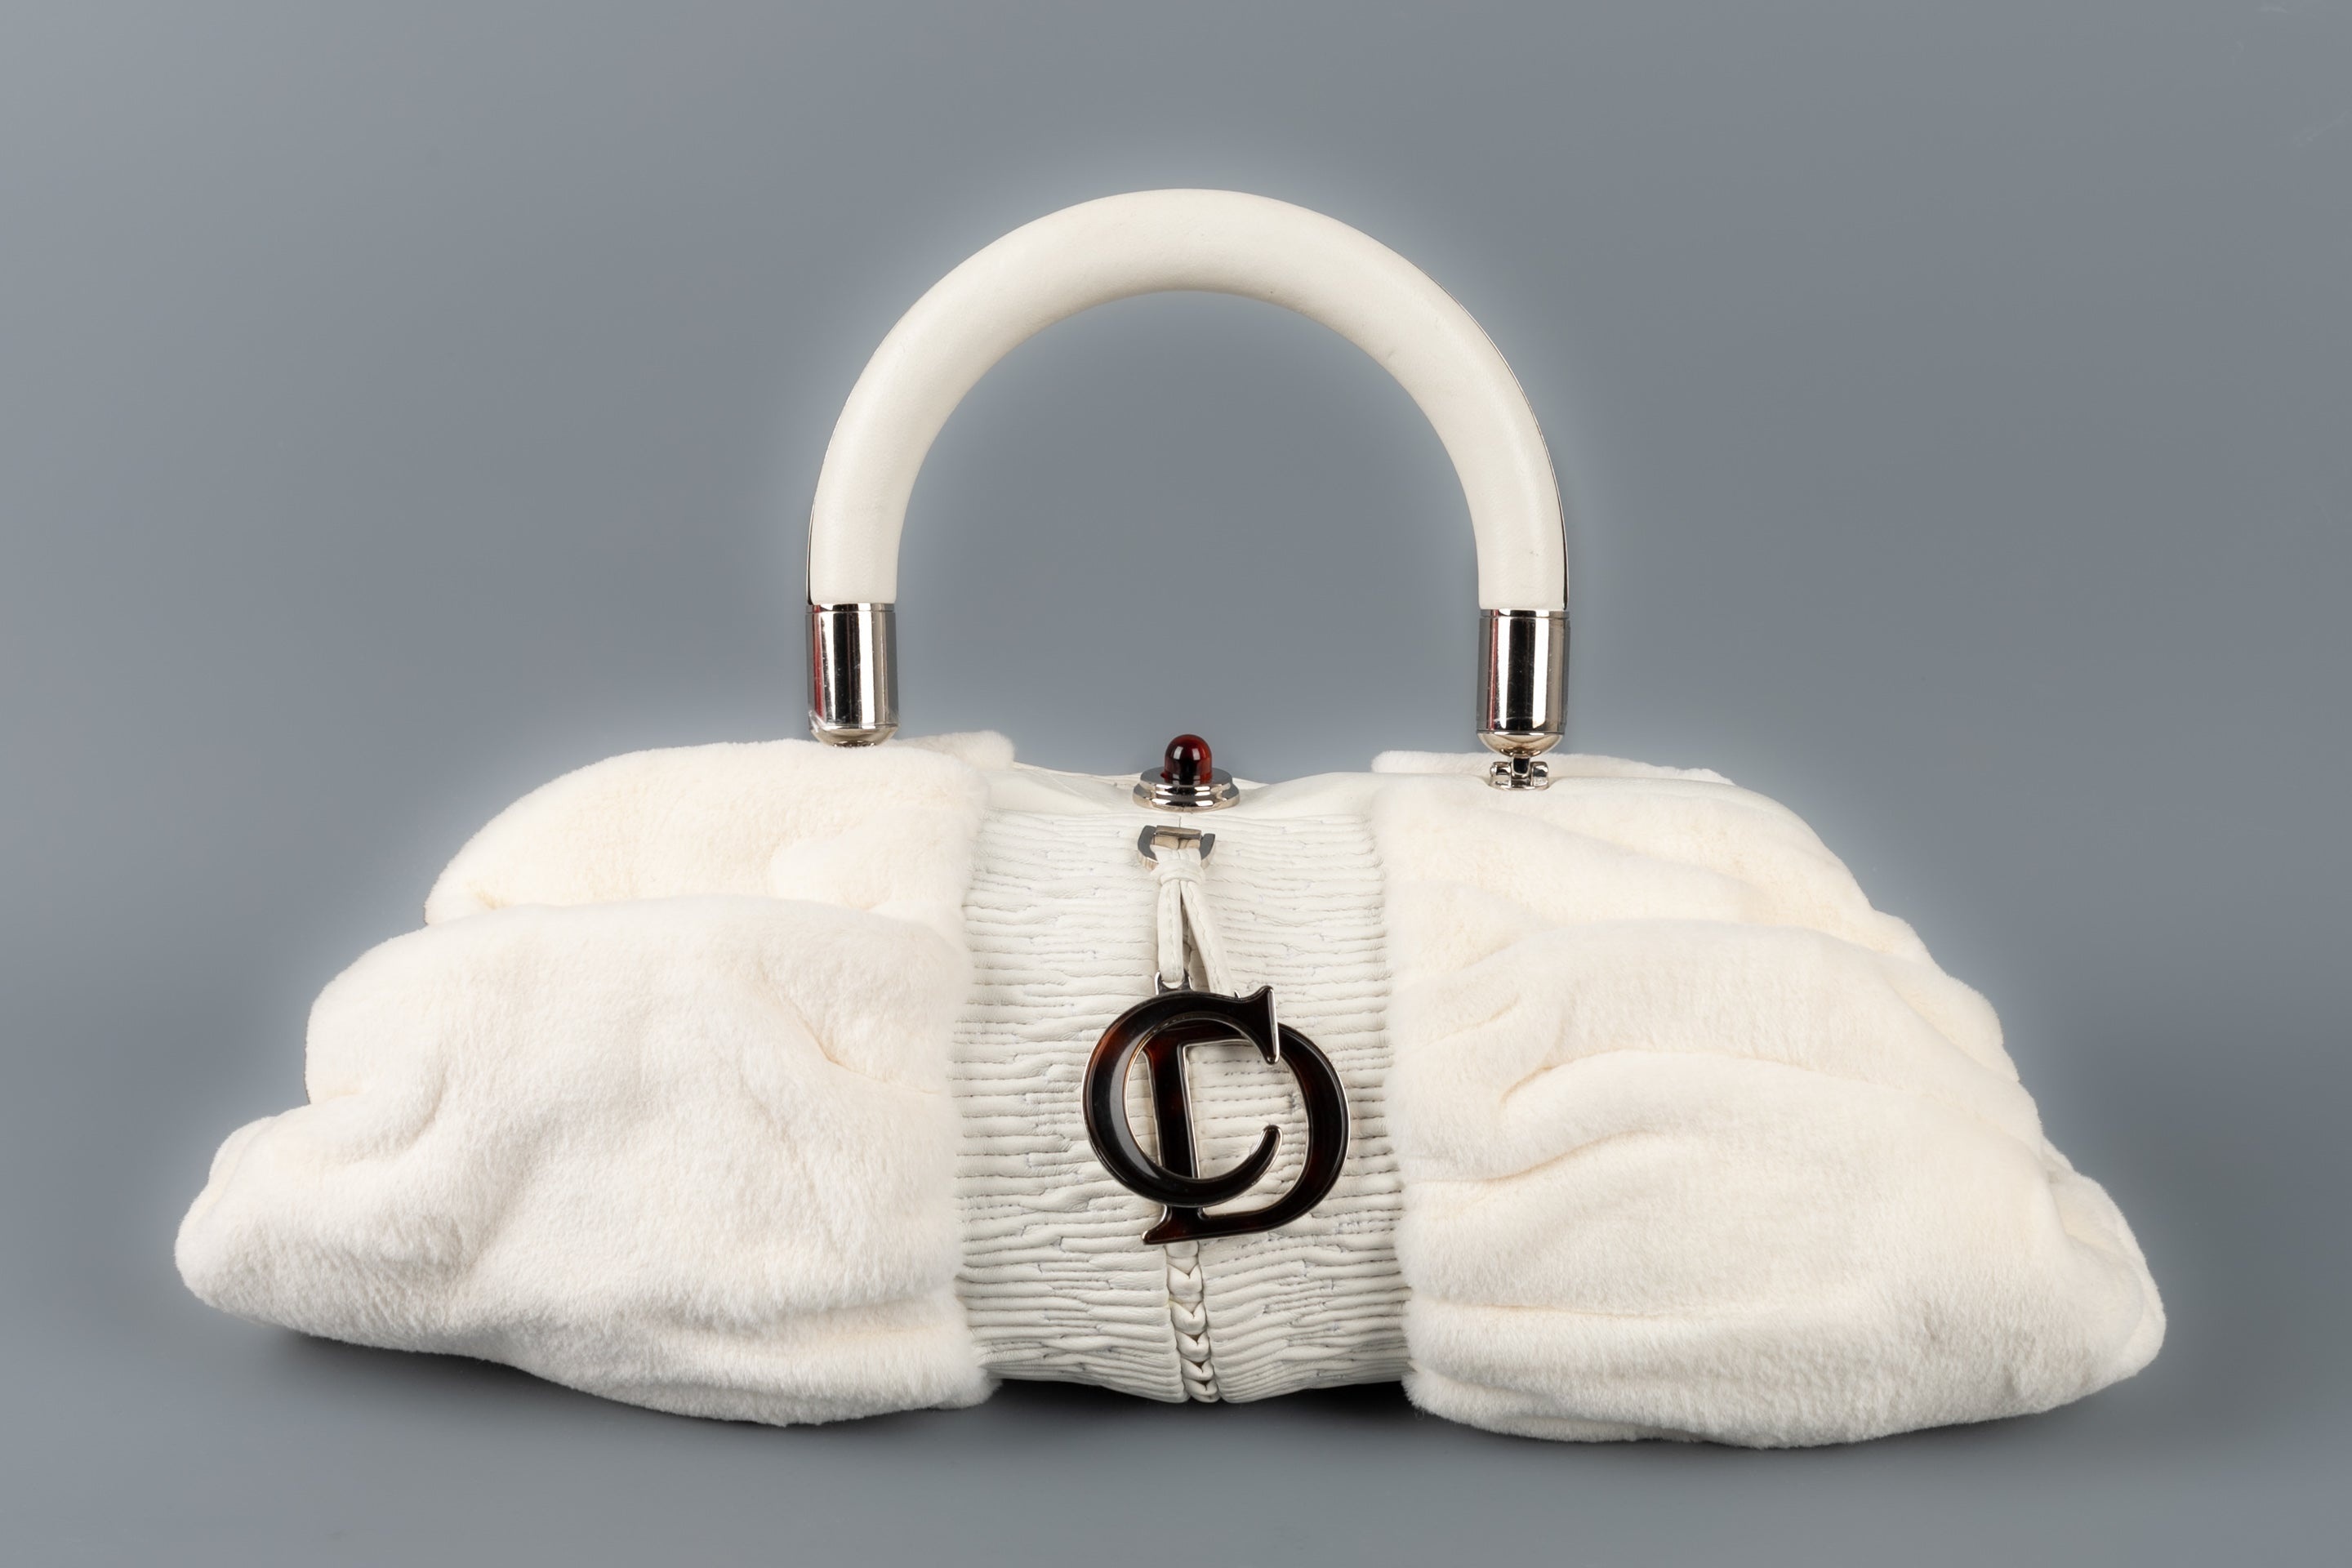
Sac en fourrure Christian Dior
DIOR - (Made in Italy) Sac à main en fourrure et cuir blanc, attributs en métal argenté. Numéro de série présent. Collection 2008. Condition : Très bon état Dimensions : Longueur : 39 cm - Profondeur : 10 cm - Hauteur : 16 cm - Anse : 32 cm
Brand: Luxoss Prime
Category: Apparel & Accessories > Handbags, Wallets & Cases > Handbags > Minaudieres